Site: brandenburg
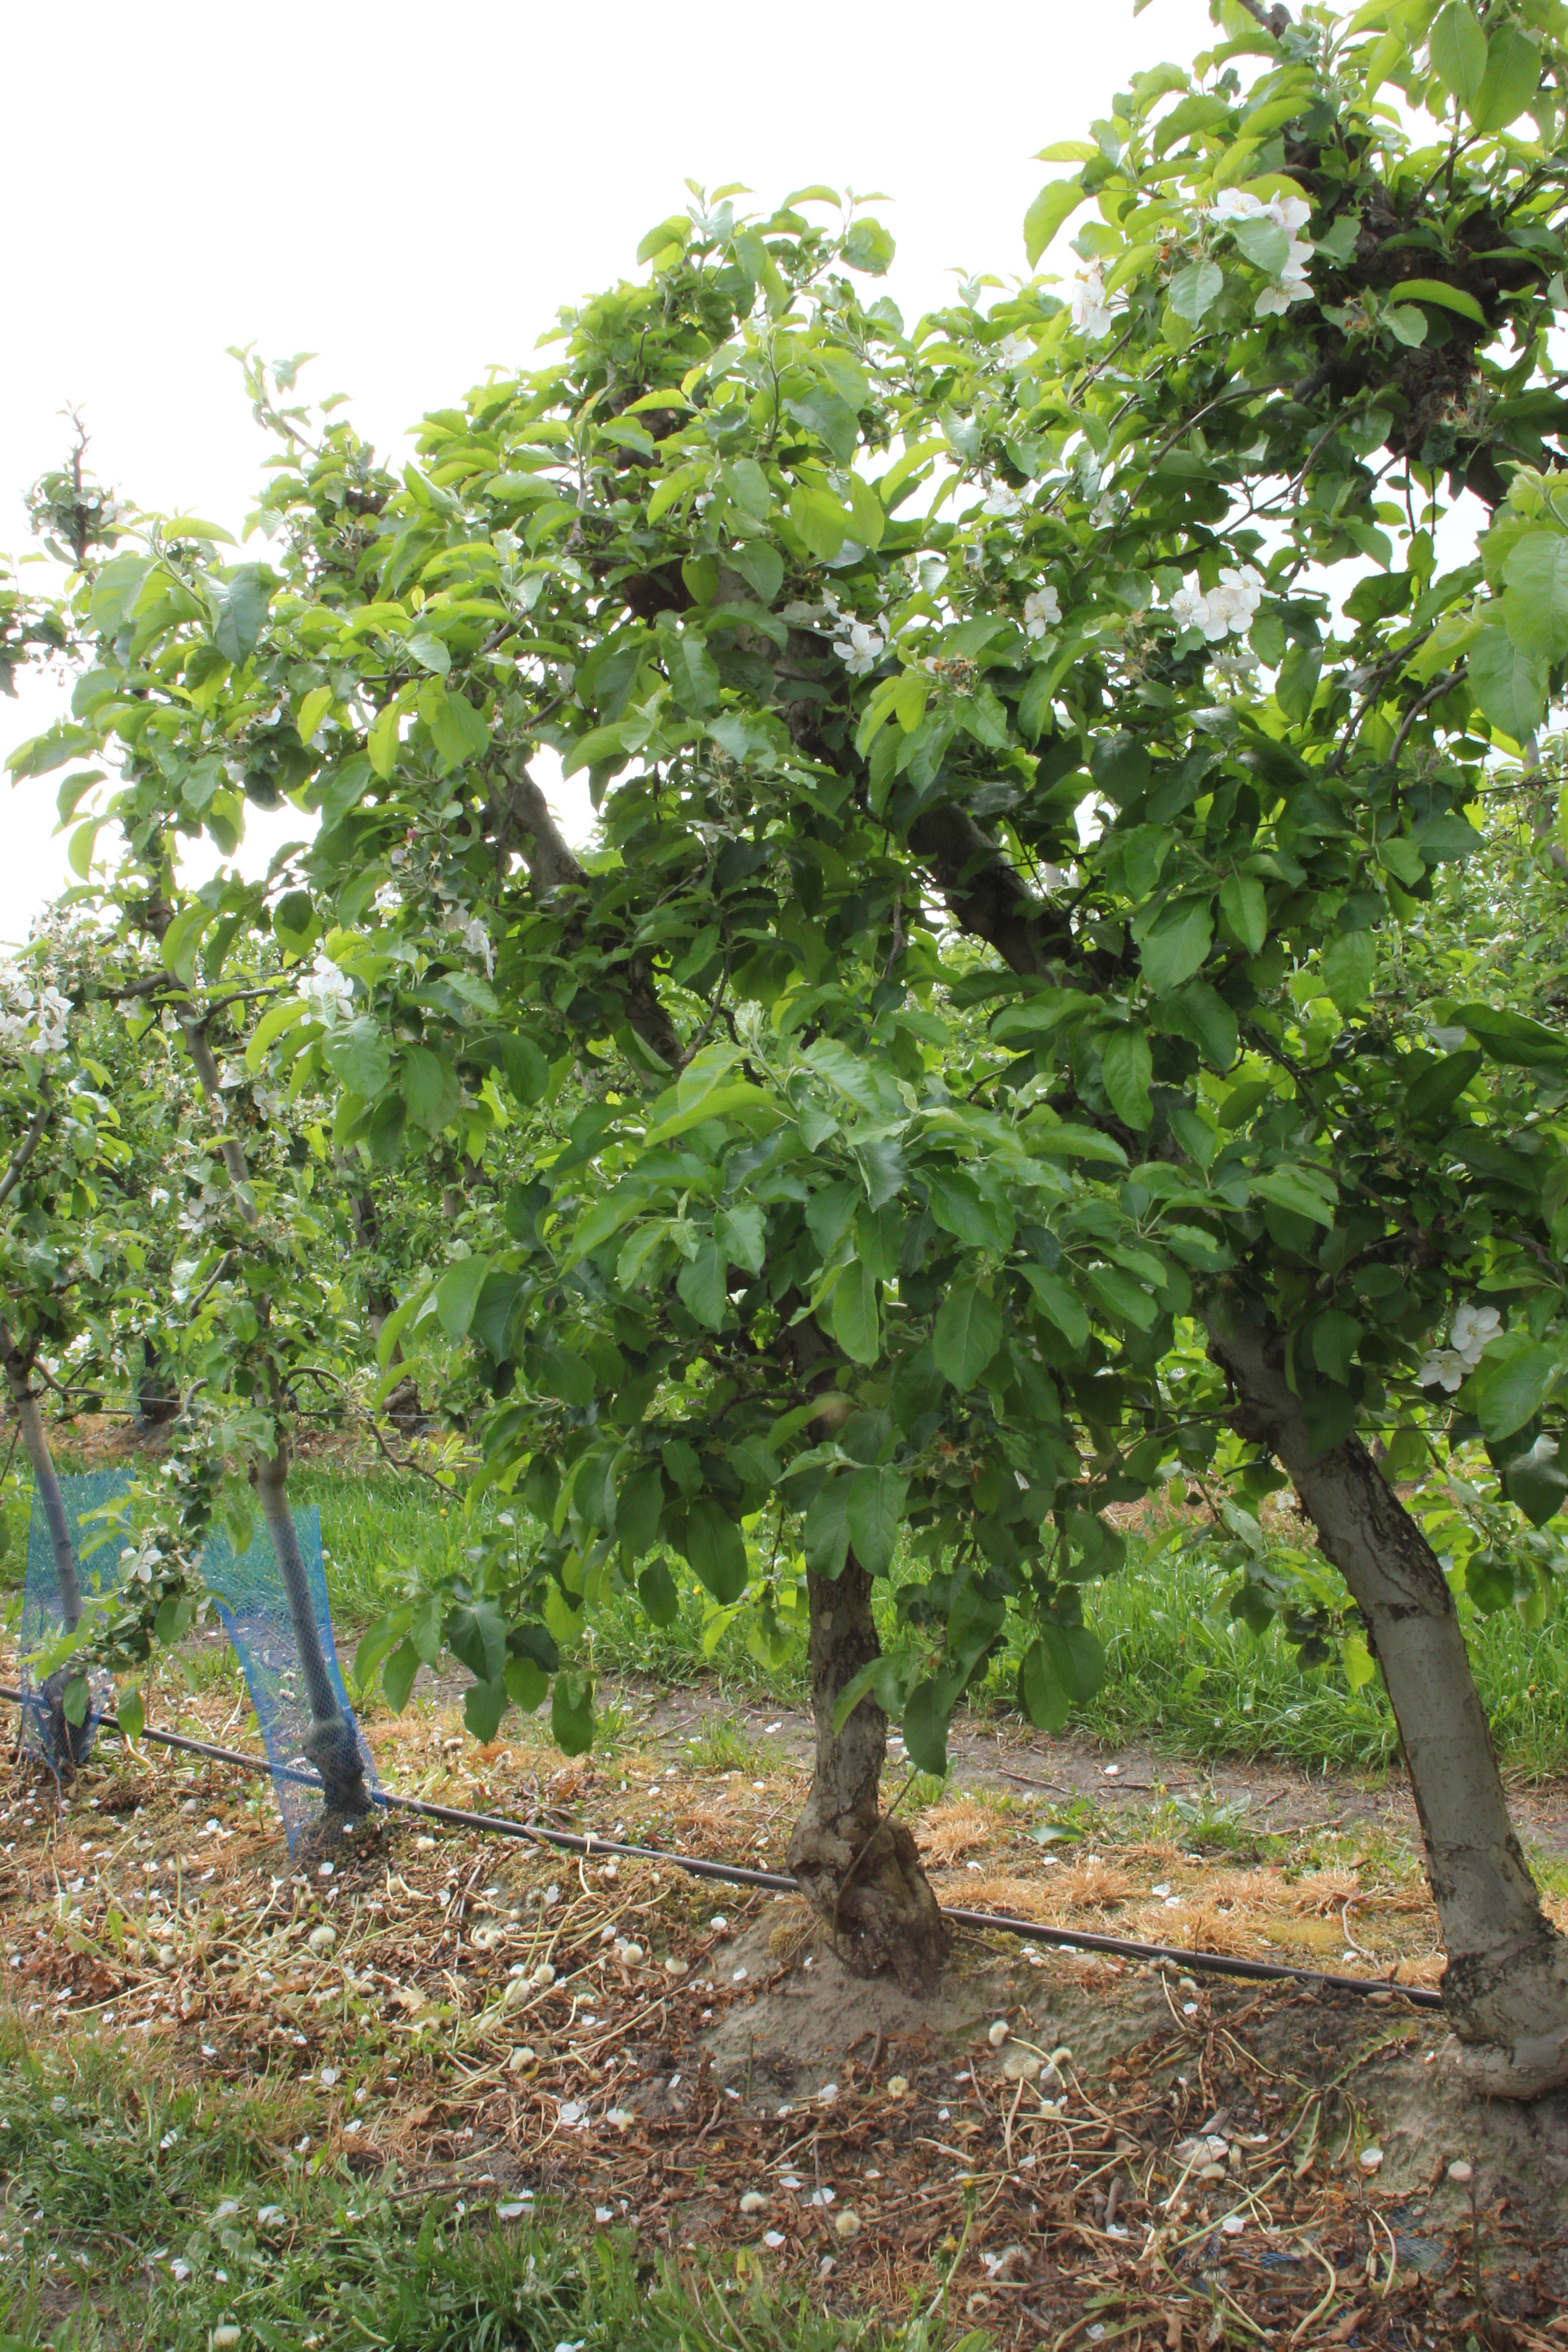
Growth stage (BBCH 67): Flowering